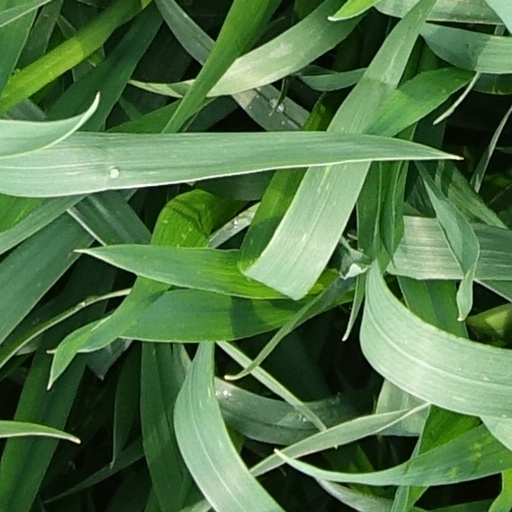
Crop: wheat